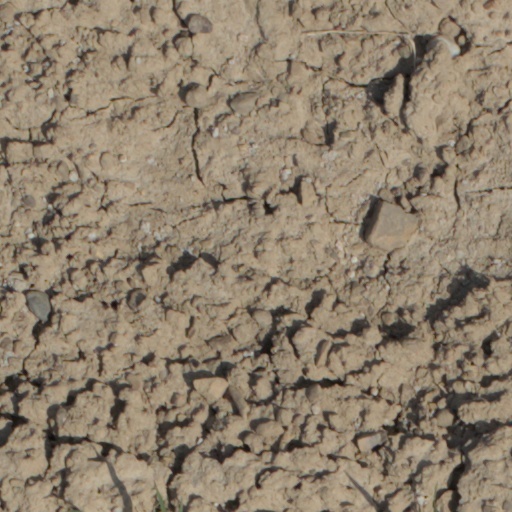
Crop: wheat